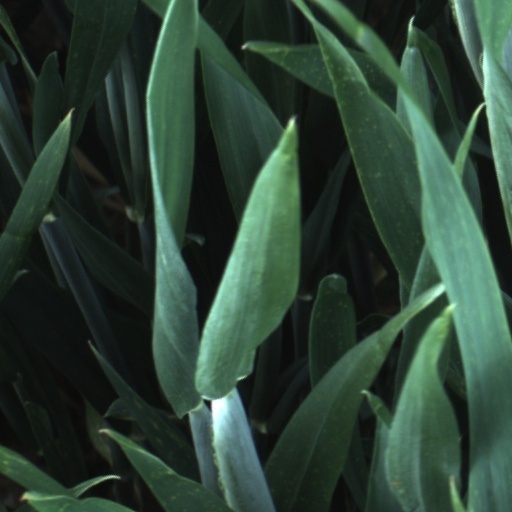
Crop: wheat